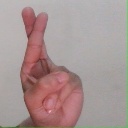
अक्षर: र